Tabarin Peninsula

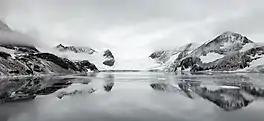
Depot Glacier, Hope Bay

A well-defined valley glacier, flanked by lateral moraines, which terminates in a high vertical ice cliff at the head of Hope Bay, in the northeast end of the Antarctic Peninsula.